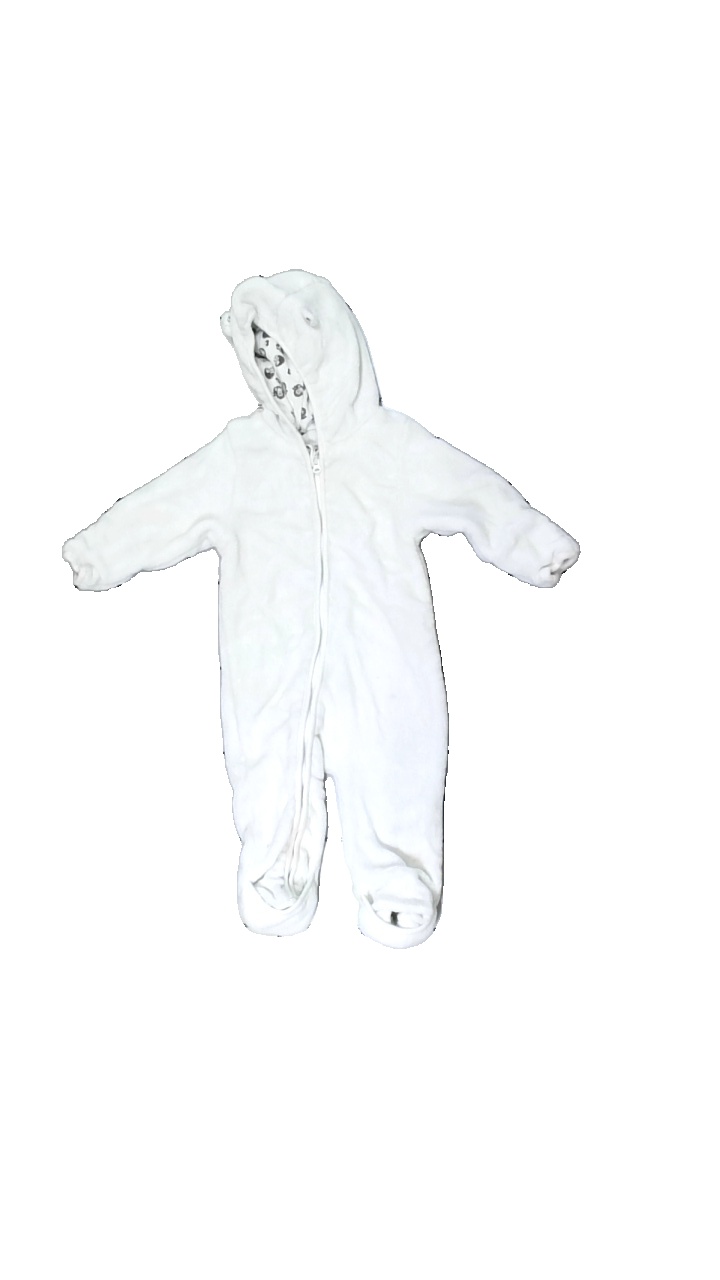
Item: Pajamas (Children)
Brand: Name It
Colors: White
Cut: Regular
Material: outer: 100% polyester, lining: 100% cotton
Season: All
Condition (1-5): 3
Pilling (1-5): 3
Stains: Minor
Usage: Reuse
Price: <50